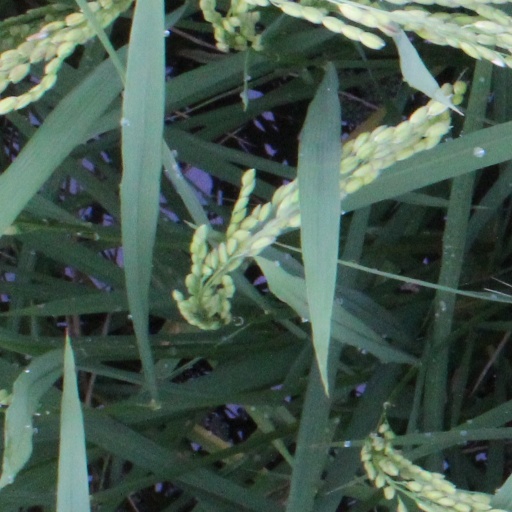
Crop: rice